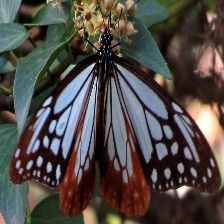
Species: CHESTNUT